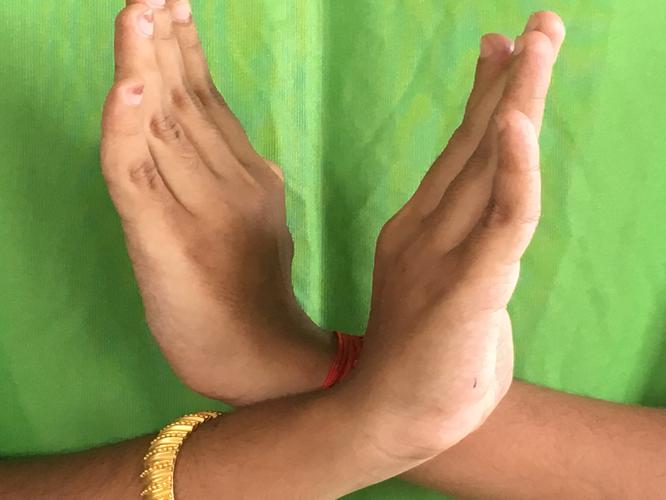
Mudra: Swastikam
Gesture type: double_hand